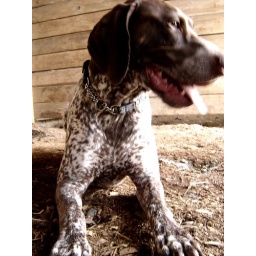
more horse stall snaps... out flower hunting in a few hours